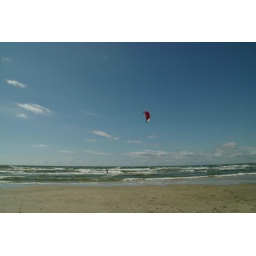
sail in the sky